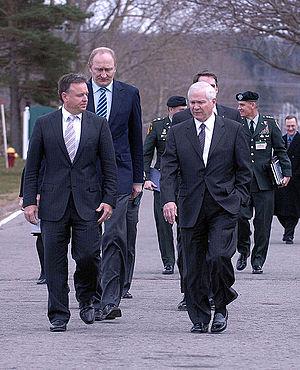
Le secrétaire de la Défense des États-Unis Robert Gates marche avec le ministre de la Défense de l'Autralie Joel Fitzgibbon et le ministre de la Défense de l'Estonie Jaak Aaviksoo à Cornwallis Park, en Nouvelle-Écosse, le 21 novembre 2008. Hrvatski: Joel Fitzgibbon, Robert Gates, Jaak Aaviksoo, Cornwallis Park, Nova Škotska, 2008-11-21. Bahasa Indonesia: Joel Fitzgibbon, Robert Gates, Jaak Aaviksoo, Cornwallis Park, Nova Scotia, 2008-11-21. Italiano: Joel Fitzgibbon, Robert Gates, Jaak Aaviksoo, Cornwallis Park, Nuova Scozia, 2008-11-21. Bahasa Melayu: Joel Fitzgibbon, Robert Gates, Jaak Aaviksoo, Cornwallis Park, Nova Scotia, 2008-11-21.